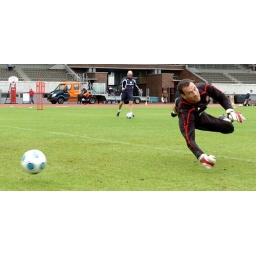
The Black cats train in Holland this morning (THURS).